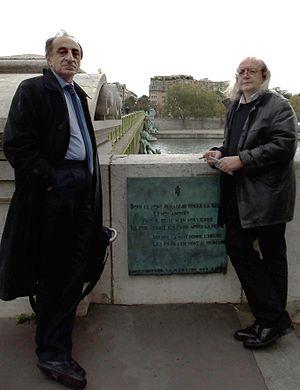
David Mouradian et Serge Venturini, Paris, octobre 2012.
Né le 12 décembre 1951 à Erevan, David Mouradian est un philologue, romancier, dramaturge, scénariste et critique de cinéma arménien. Connu pour son esprit cosmopolite et son activité de promotion de la culture arménienne, il est Maître de conférences à l’Université d'État d'Erevan et à l’Institut du cinéma et du théâtre depuis 1986.